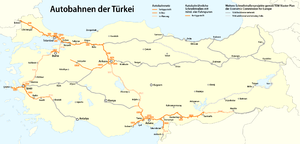
Carte des autoroutes de Turquie